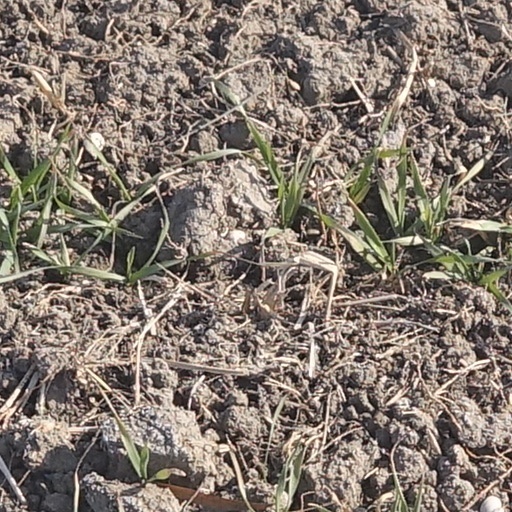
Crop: wheat